Plate spinning

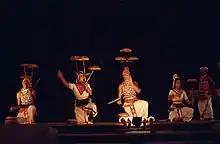
Plate spinning and dance in Sri Lanka

Spinning plates (and other spinning props that are similar) have been made from a variety of materials. The first spinning plates were wooden and china but since the advent of new manufacturing techniques plates have been made of brass, steel, aluminium and plastic. The first plastic plate was produced by the Whirley Corporation in the USA in 1958. Other manufacturers produced similar products and spinning plates are now produced in many countries.